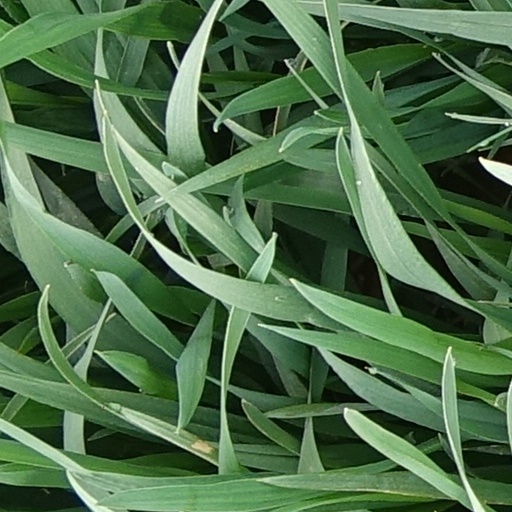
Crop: wheat